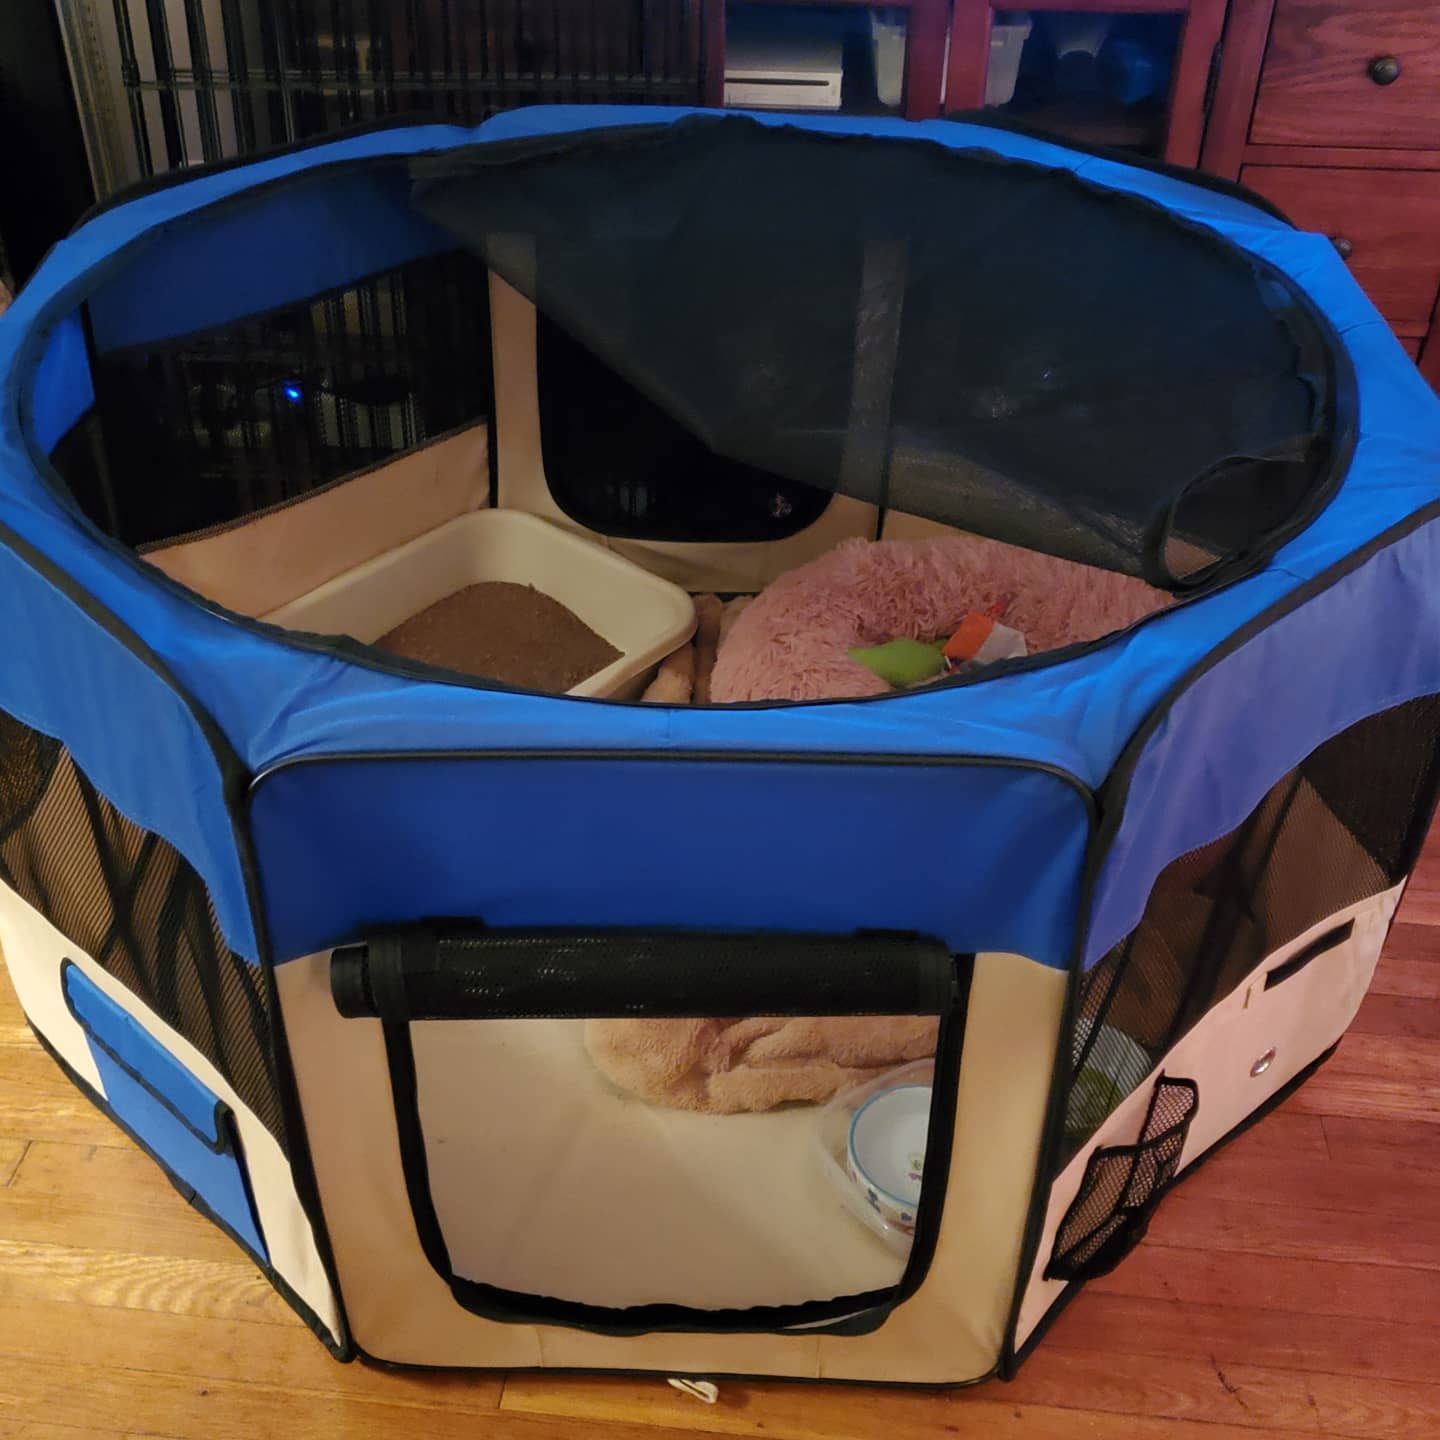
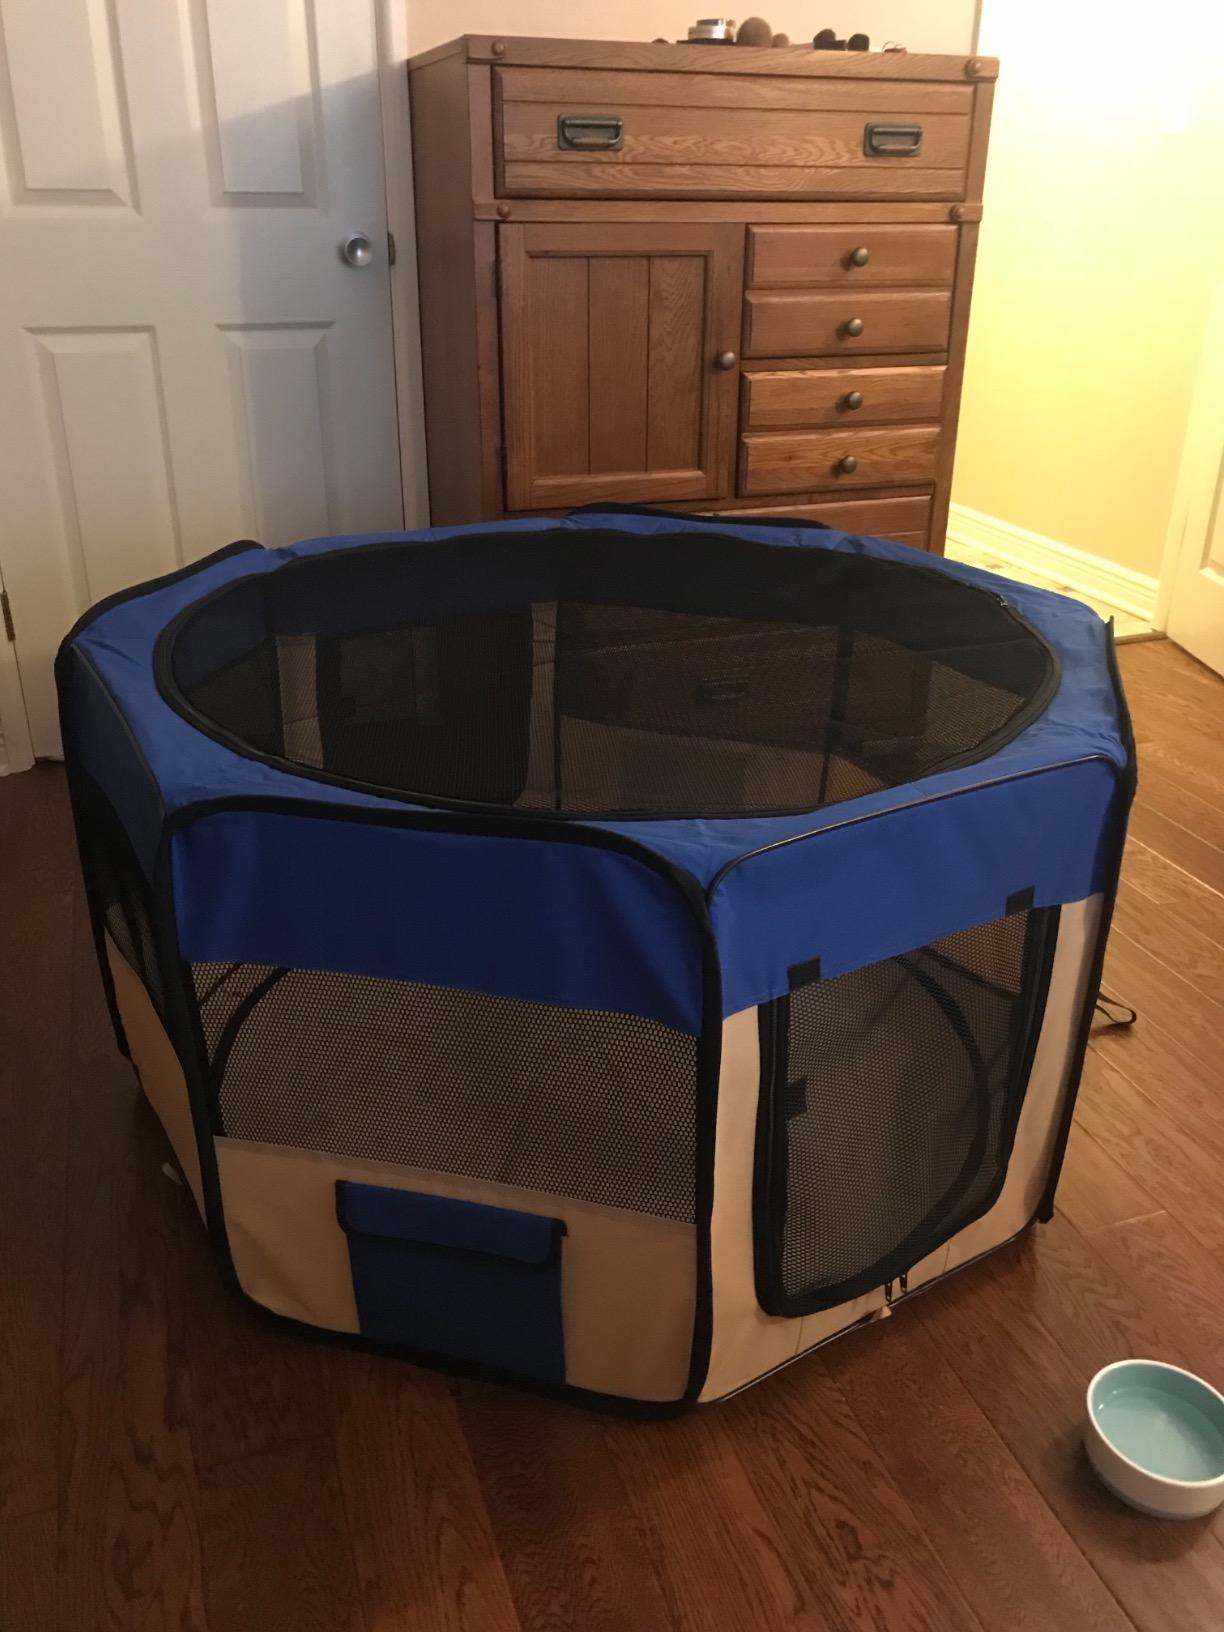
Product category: items_kennel
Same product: yes